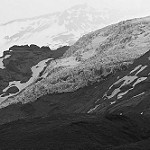
Label: B & W